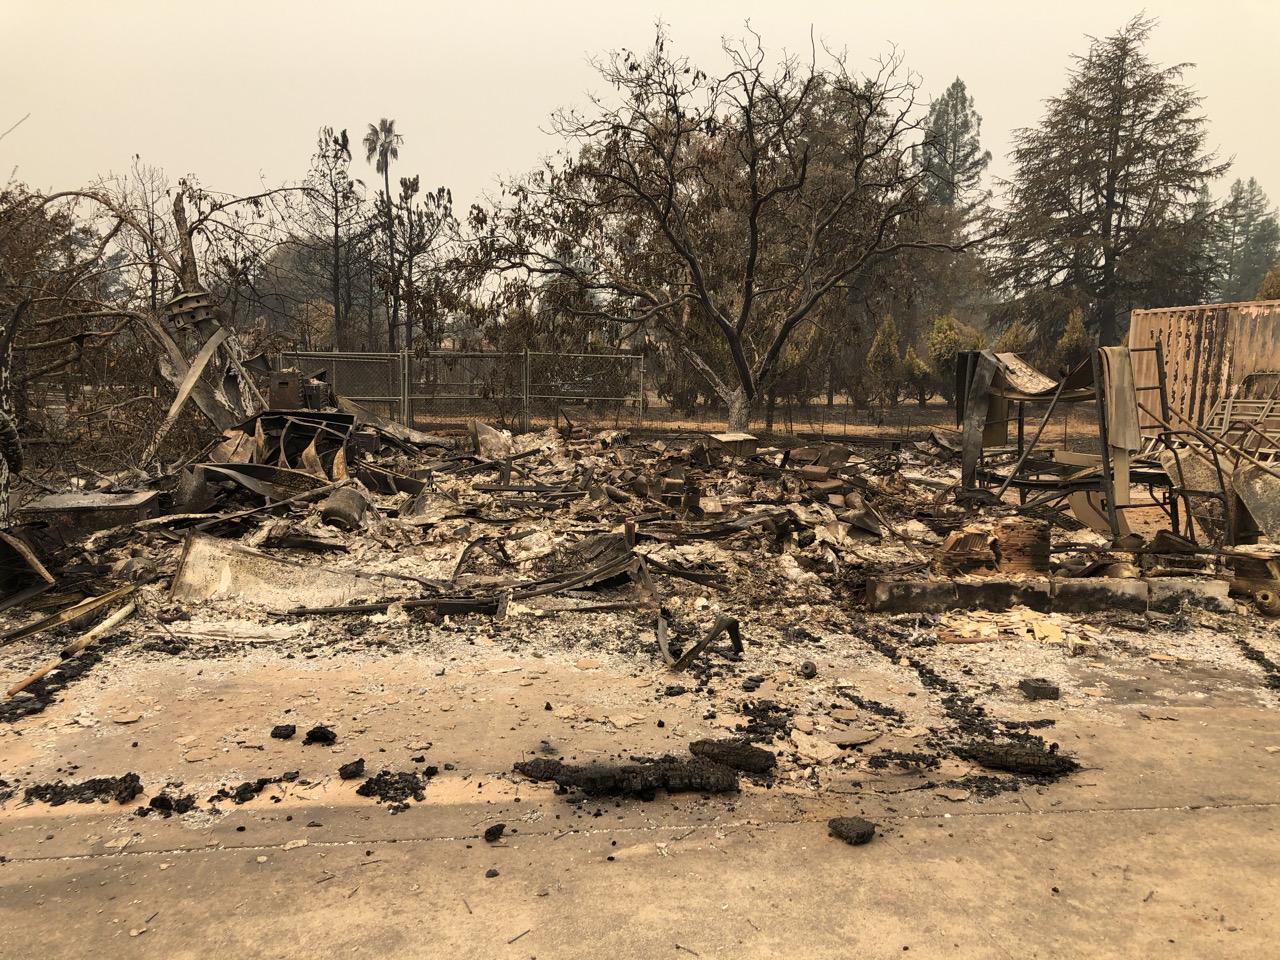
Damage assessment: destroyed